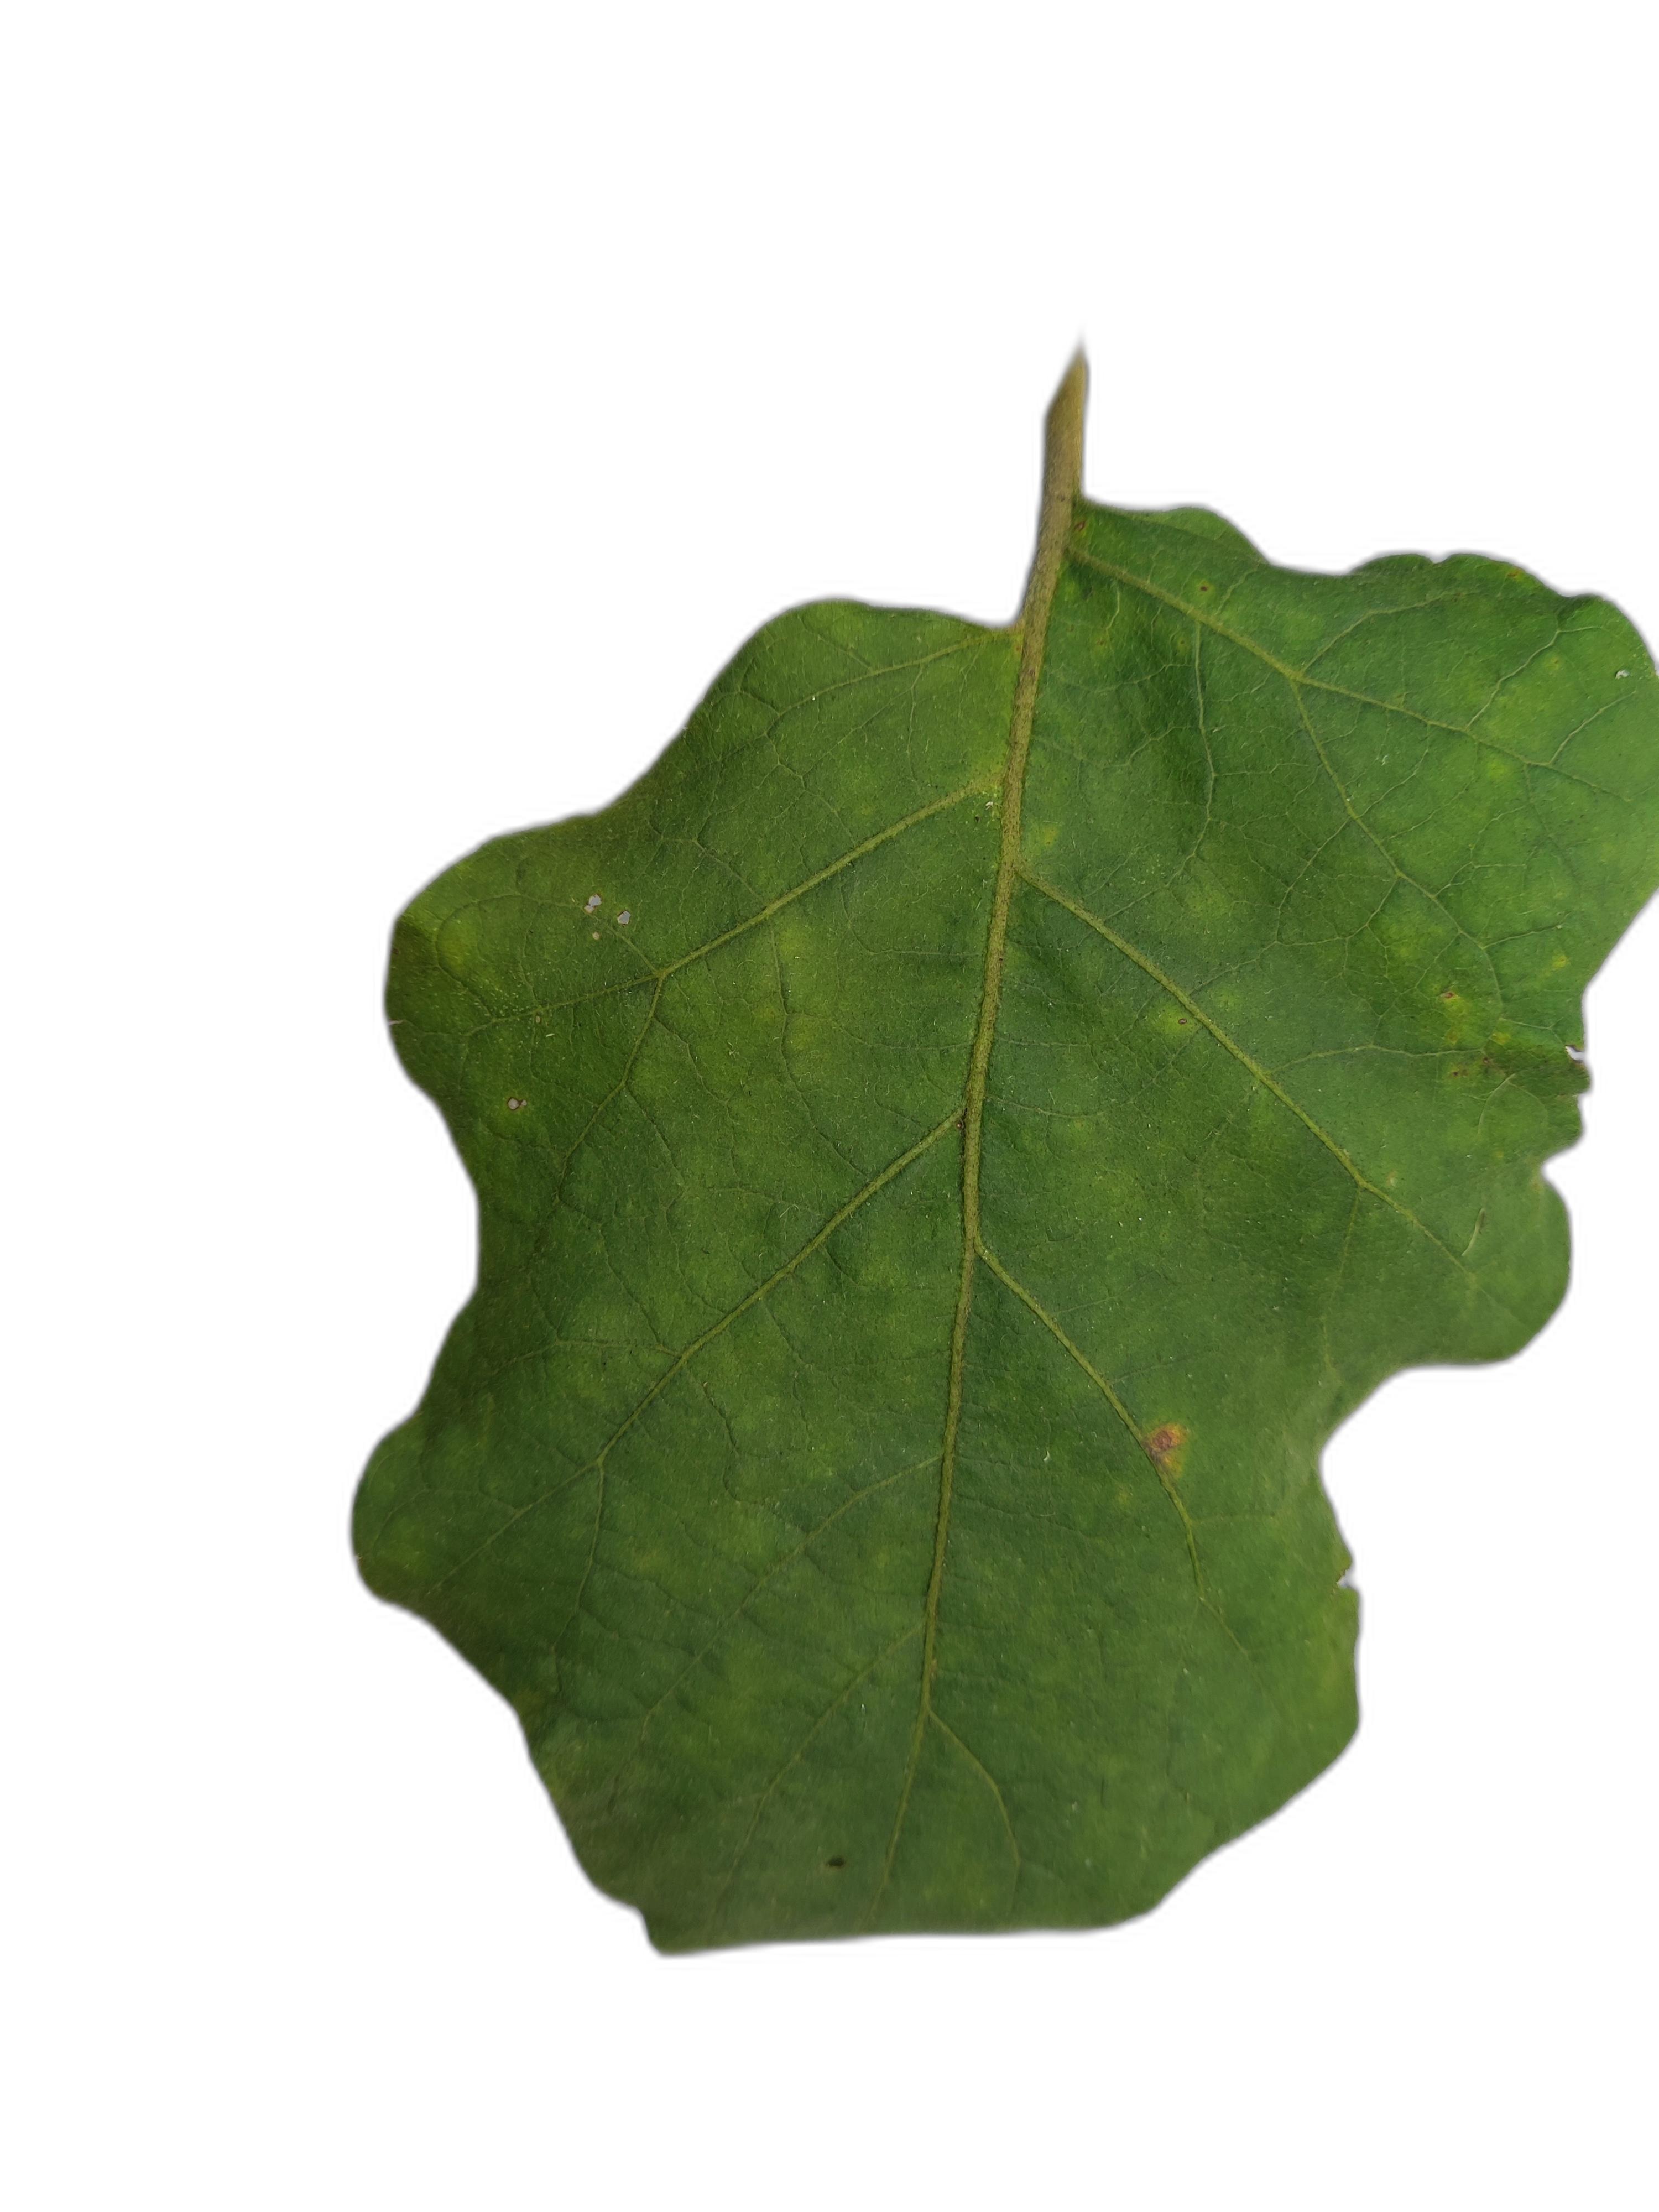
Label: Healthy Leaf